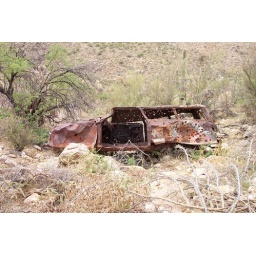
A rusty shot up car I happened upon while hiking through Coronado National Forest.